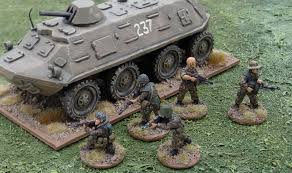
Label: BTR